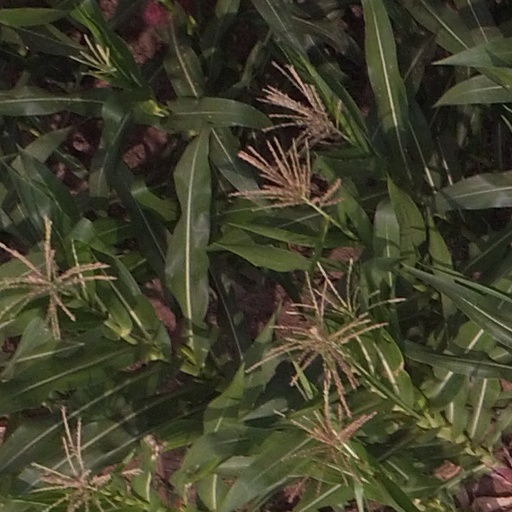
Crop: maize; corn